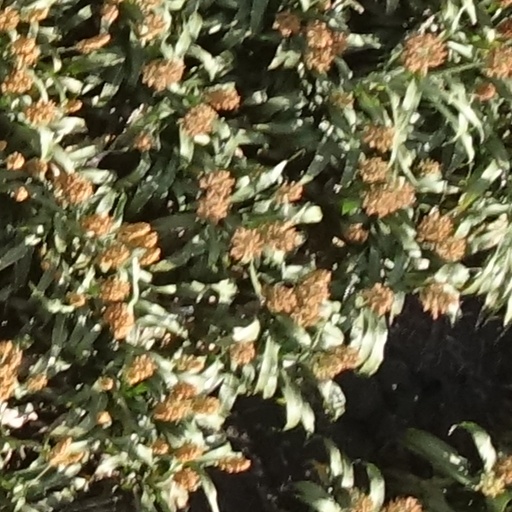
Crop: sorghum